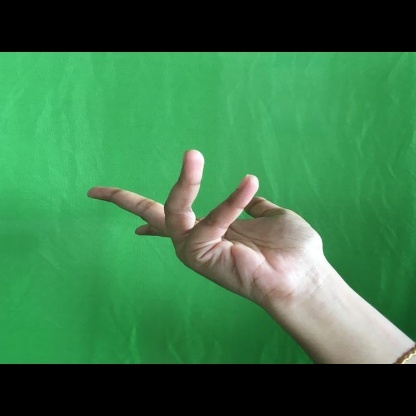
Mudra: Alapadmam